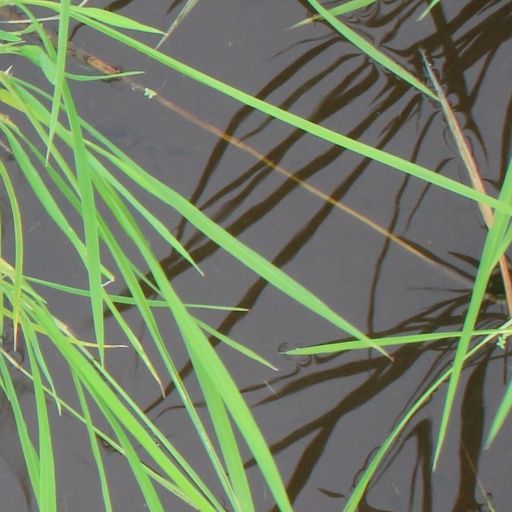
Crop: rice